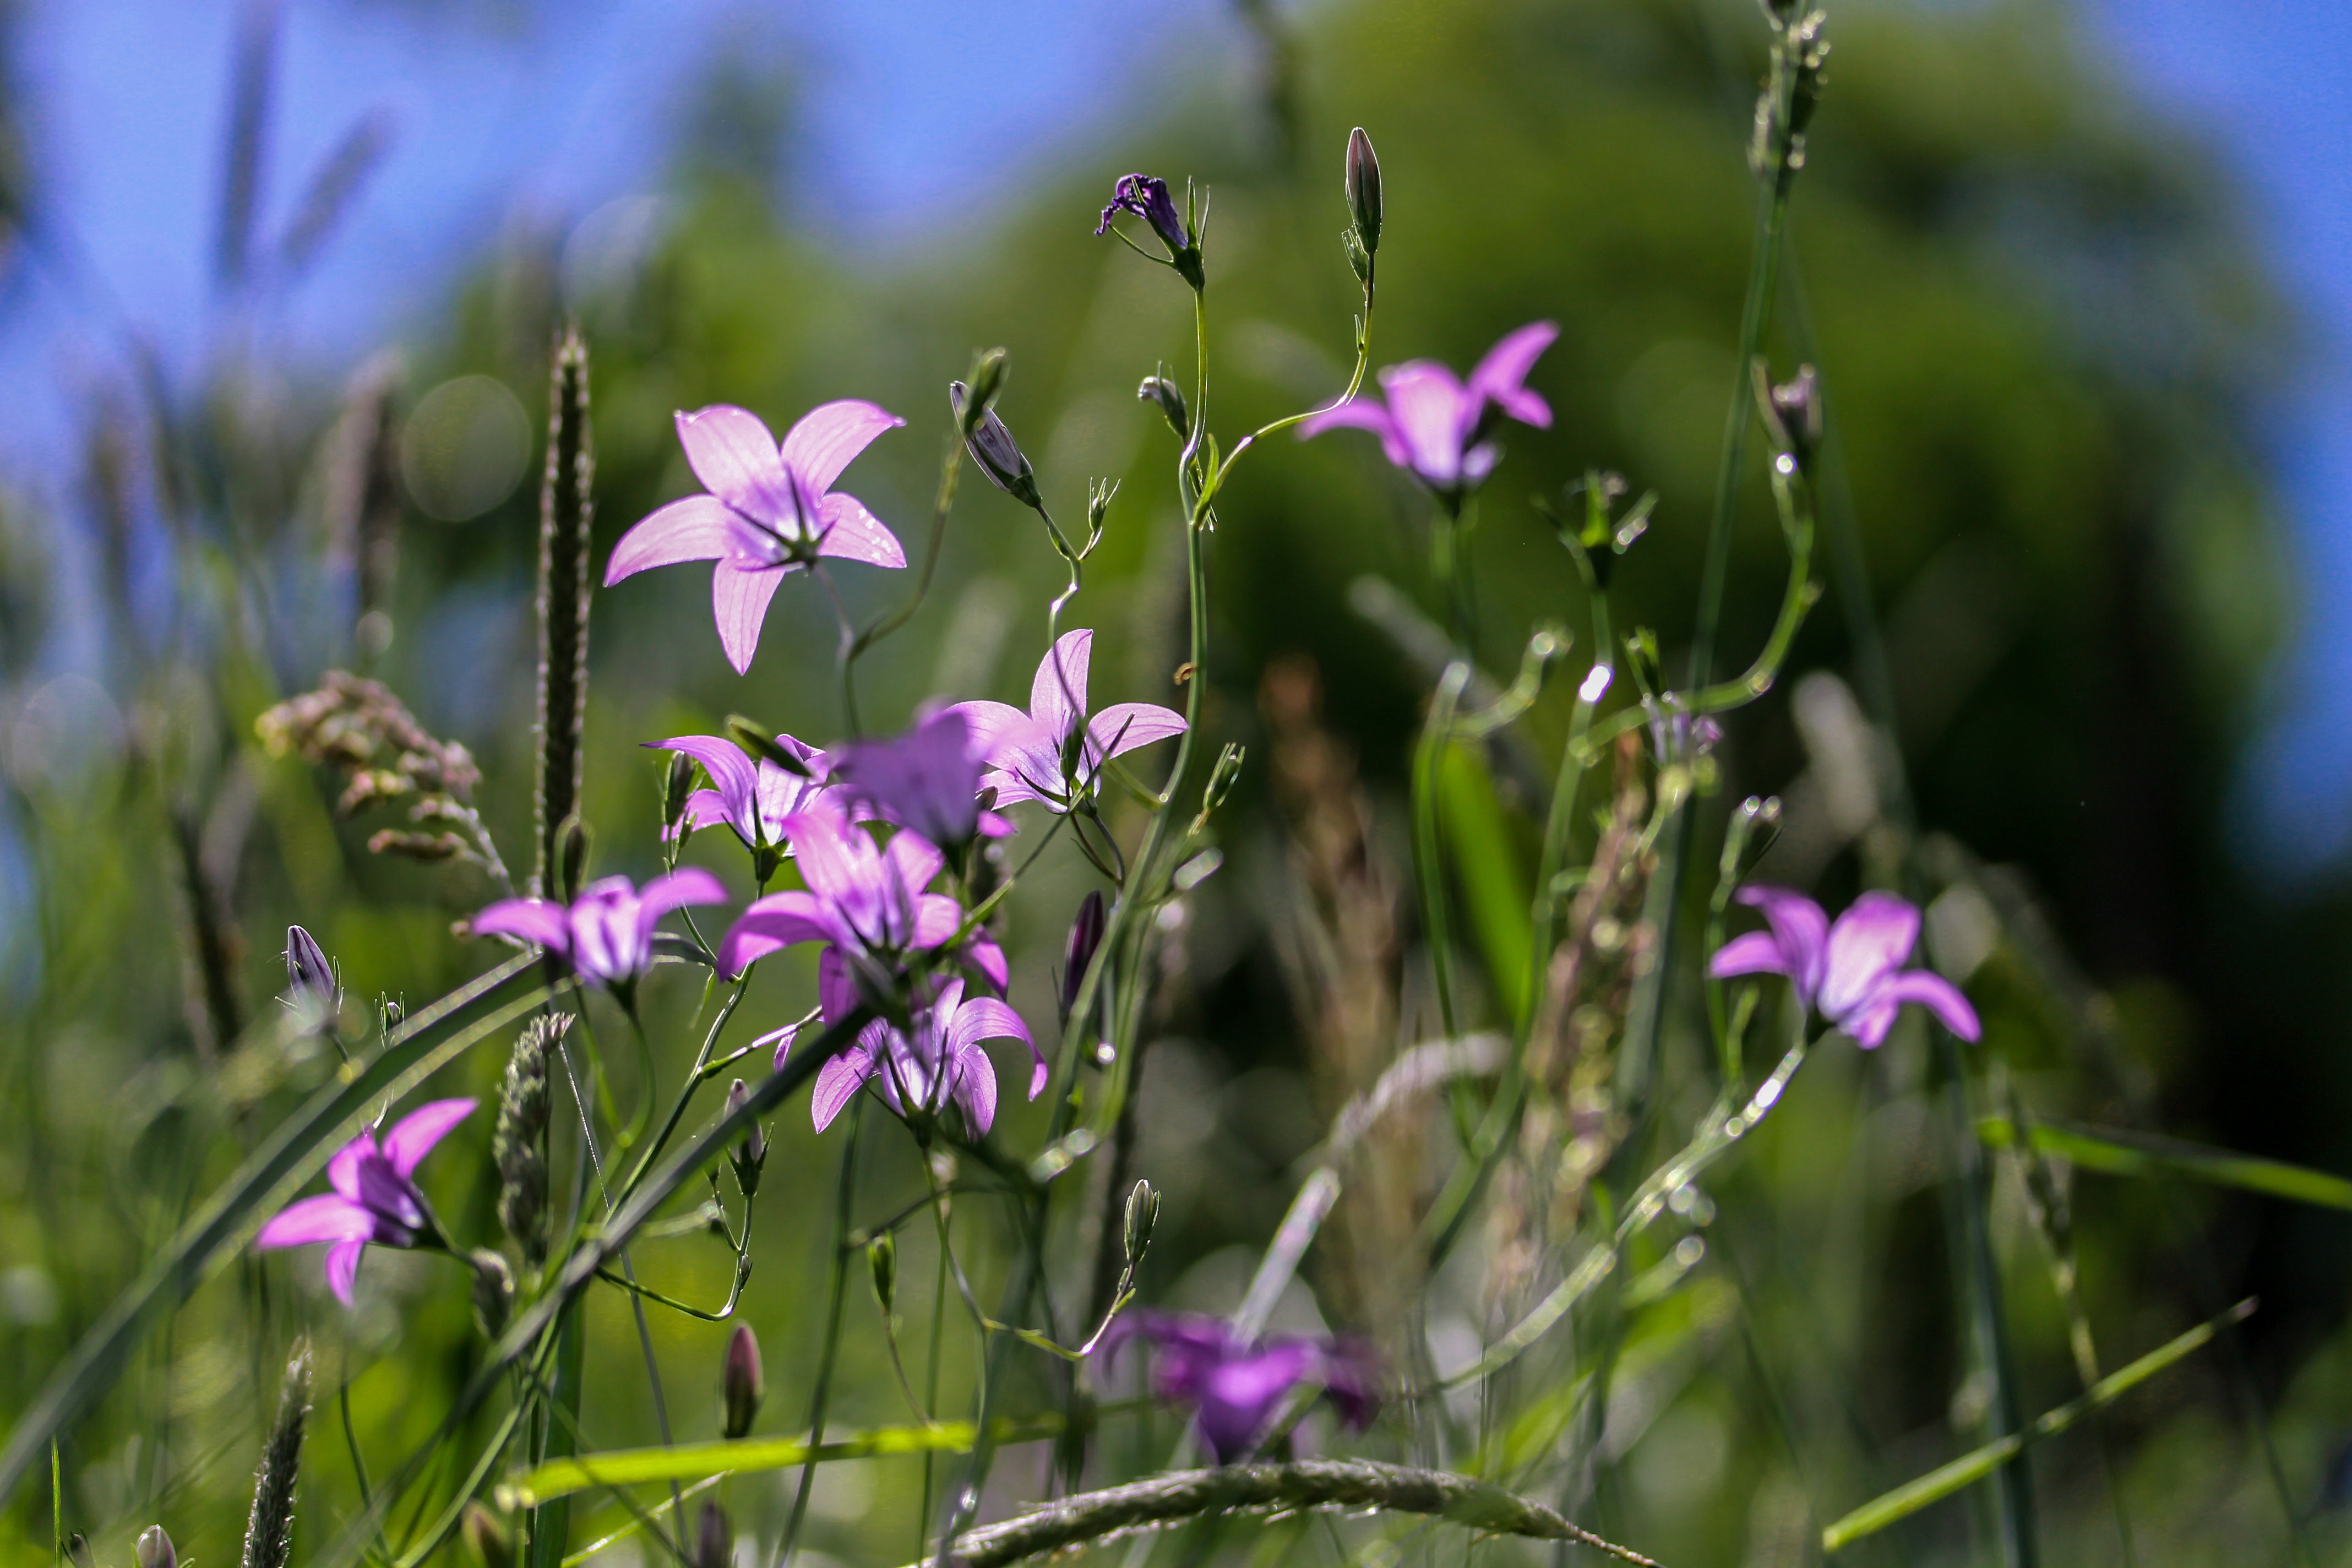
nature, blossom, plant, meadow, flower, summer, botany, flora, wildflower, purple flower, bellflower, macro photography, flowering plant, bellflower family, land plant, violet family